Siege of Constantinople (717–718)

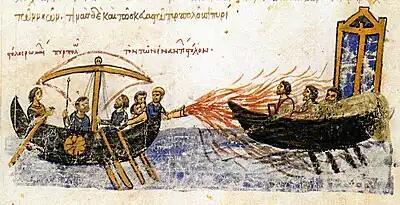
Depiction of the use of Greek fire, miniature from the "Madrid Skylitzes"

The Arab situation looked set to improve in spring when the new Caliph, Umar II, sent two fleets to the besiegers' aid: 400 ships from Egypt under a commander named Sufyan and 360 ships from Africa under Izid, all laden with supplies and arms. At the same time, a fresh army began marching through Asia Minor to assist in the siege. When the new fleets arrived in the Sea of Marmara, they kept their distance from the Byzantines and anchored on the Asian shore, the Egyptians in the Gulf of Nicomedia near modern Tuzla and the Africans south of Chalcedon (at Satyros, Bryas and Kartalimen). Most of the Arab fleets' crews were composed of Christian Egyptians, however, and they began deserting to the Byzantines upon their arrival. Notified by the Egyptians of the advent and disposition of the Arab reinforcements, Leo launched his fleet in an attack against the new Arab fleets. Crippled by the defection of their crews, and helpless against Greek fire, the Arab ships were destroyed or captured along with the weapons and supplies they carried. Constantinople was now safe from a seaborne attack. On land too the Byzantines were victorious: their troops managed to ambush the advancing Arab army under a commander named Mardasan and destroy it in the hills around Sophon, south of Nicomedia.